Cheryl Hardcastle

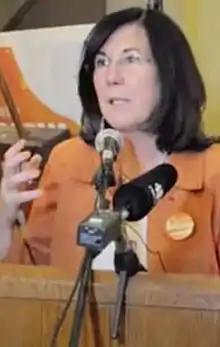
Hardcastle in 2015

Cheryl Hardcastle is a Canadian politician and former member of Parliament in the House of Commons of Canada for the federal electoral district of Windsor—Tecumseh, first elected during the 2015 Canadian federal election. She is a member of the New Democratic Party. During the 42nd Canadian Parliament, NDP Leader Thomas Mulcair appointed Hardcastle to be the party's critic for Sports and Persons with Disabilities. After Mulcair was replaced Jagmeet Singh, he added "International Human Rights" to her critic duties, where she now sits as Vice-Chair to the Subcommittee for International Human Rights. She lost her re-election bid in the 2019 Canadian federal election, having come second in what was considered a surprise upset to the Liberal candidate Irek Kusmierczyk.